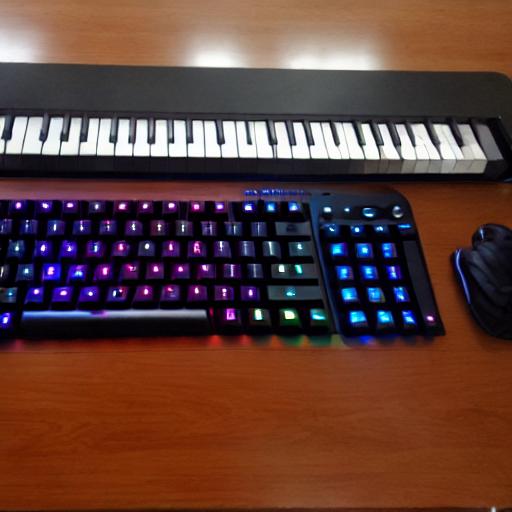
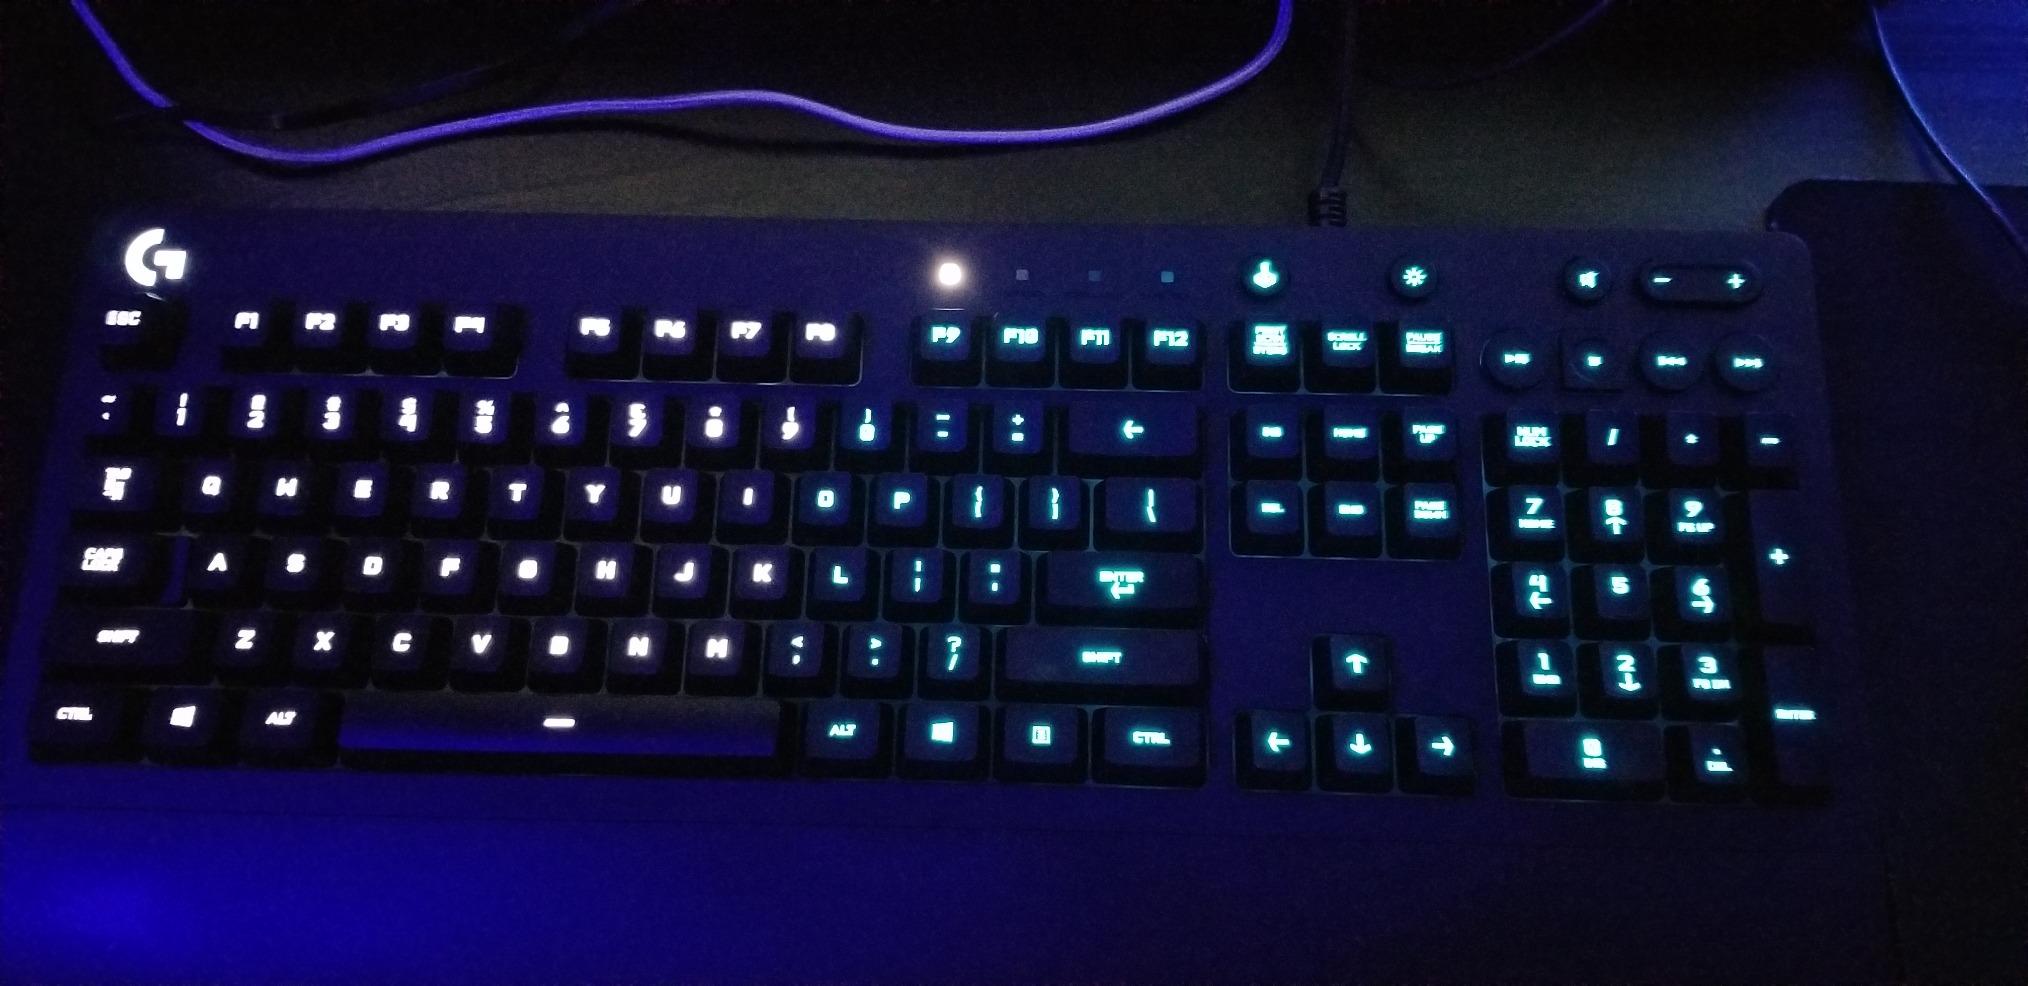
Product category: keyboard
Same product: no